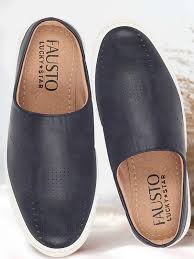
Label: Brogue